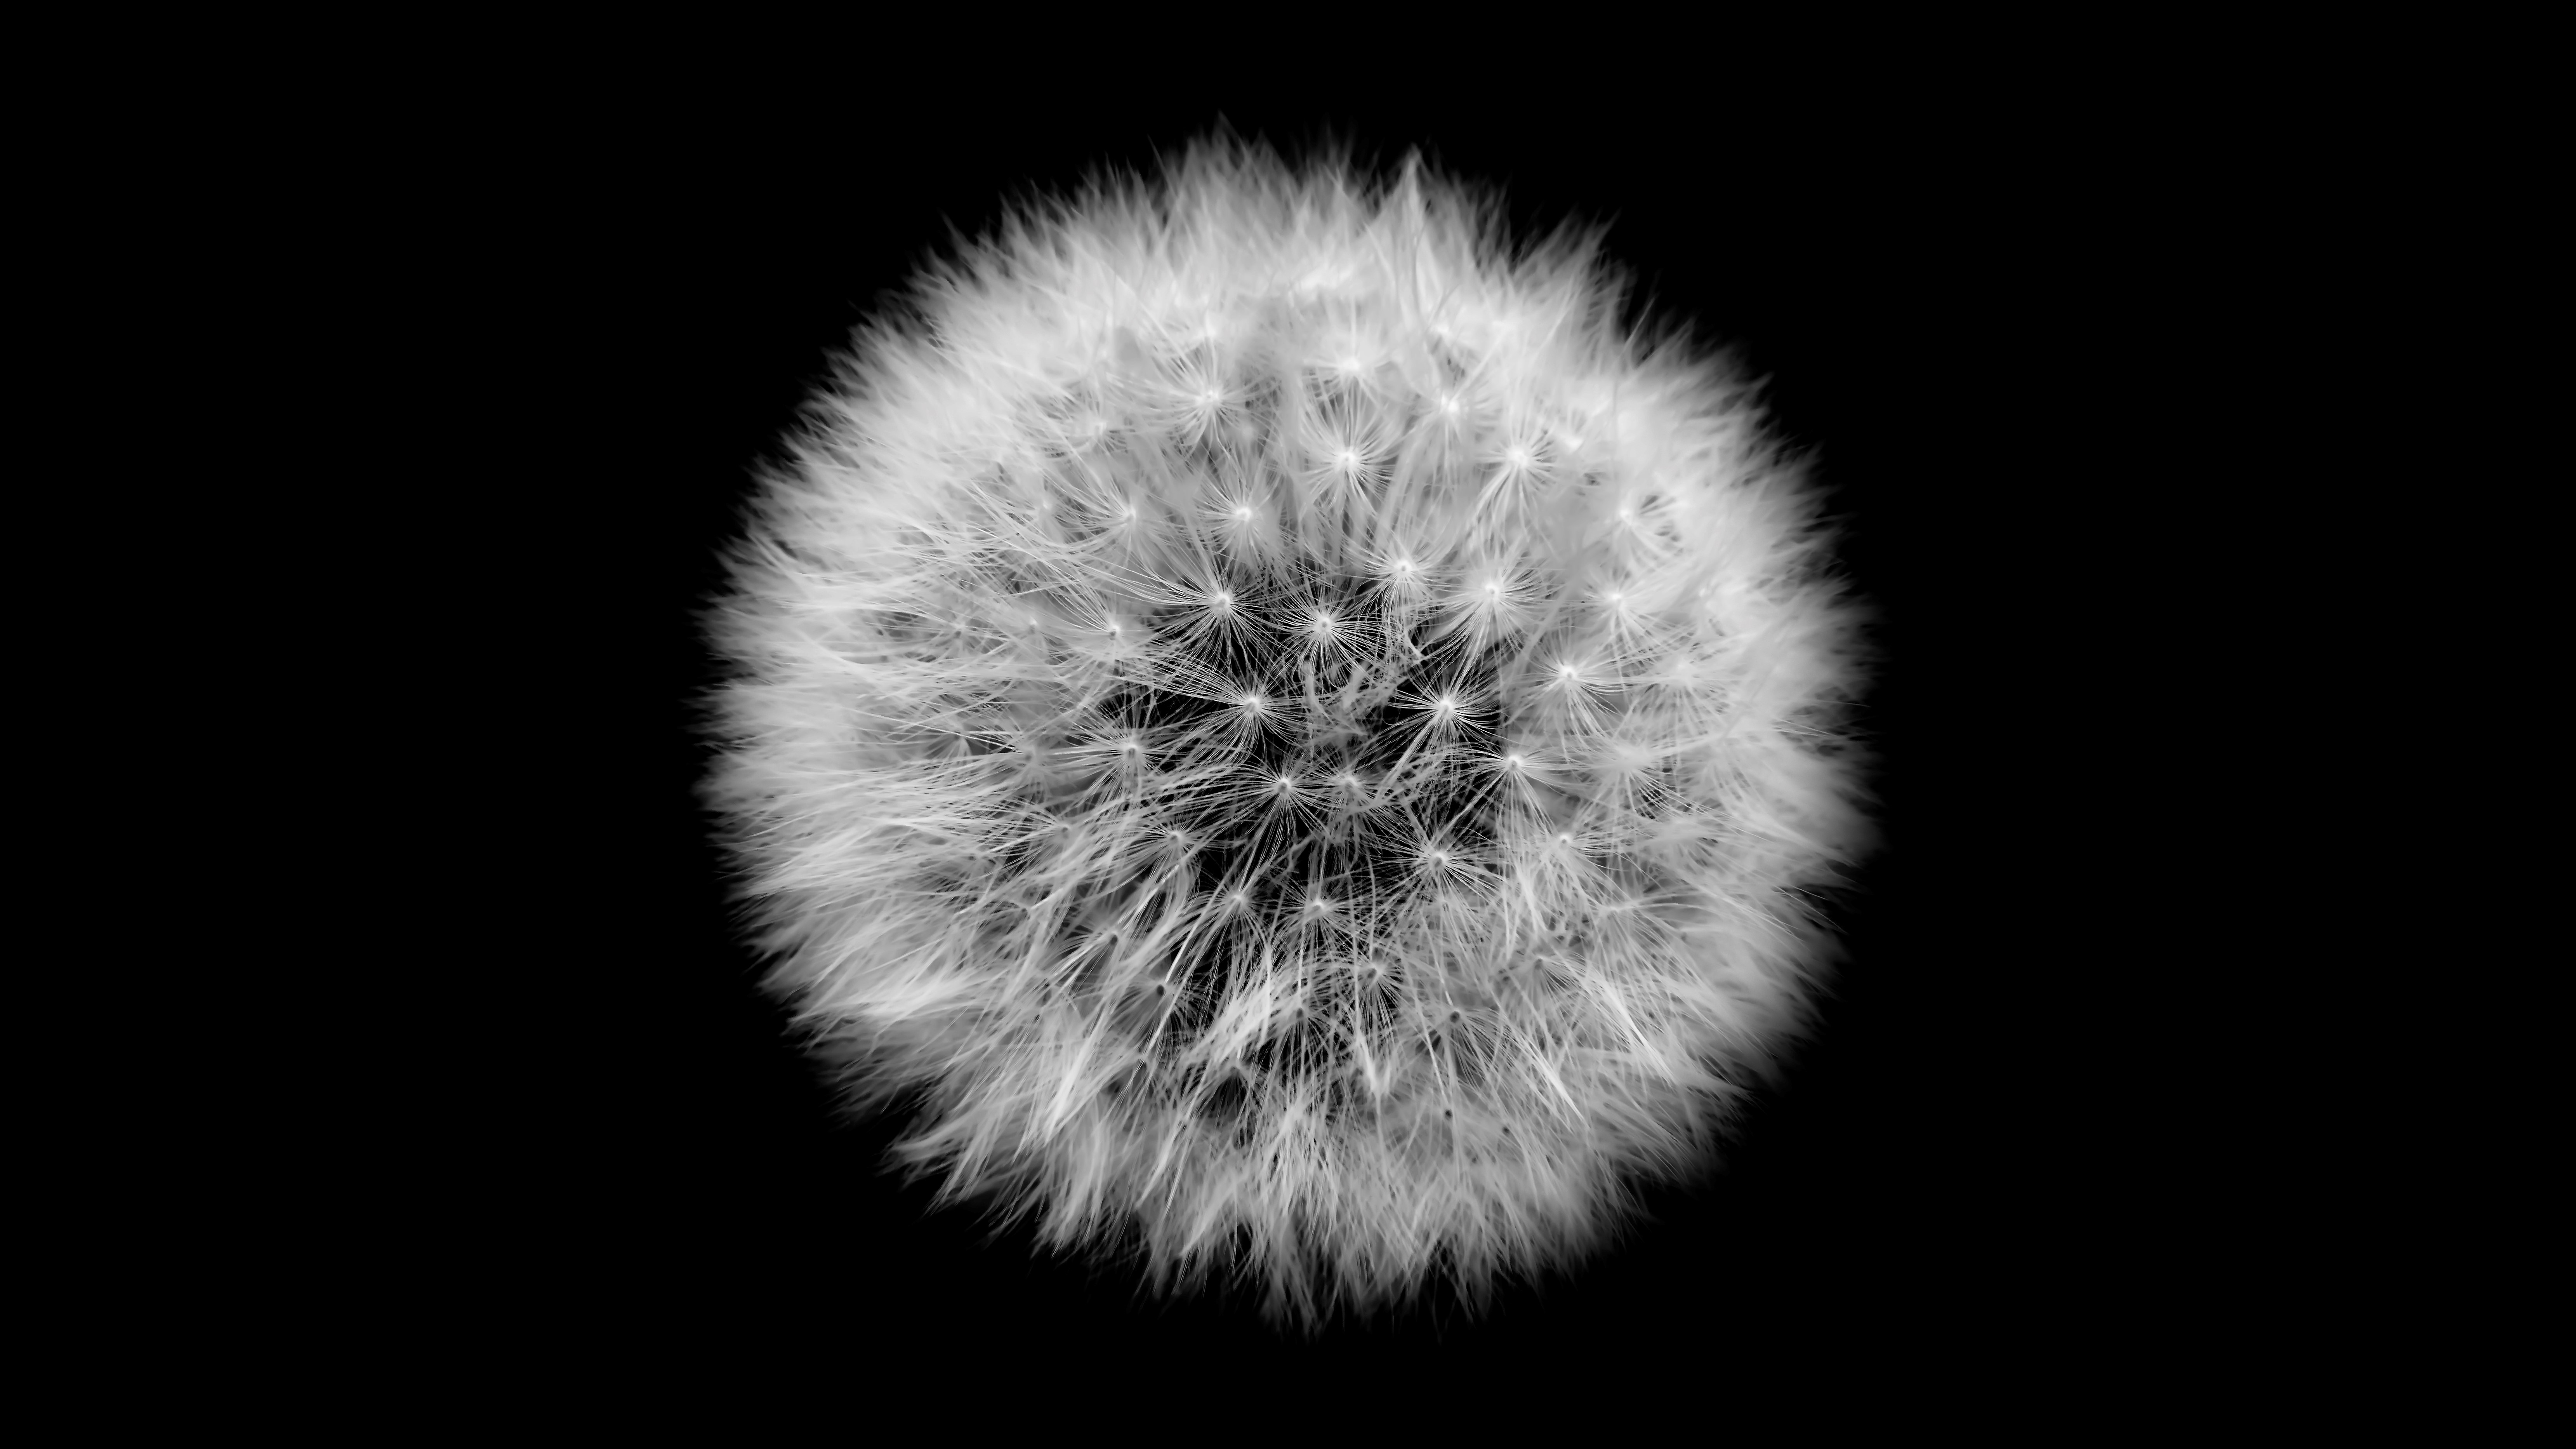
fluff, dandelion, white, black, flower, black and white, plant, still life photography, close up, organism, monochrome photography, stock photography, photography, macro photography, fur, monochrome, daisy family